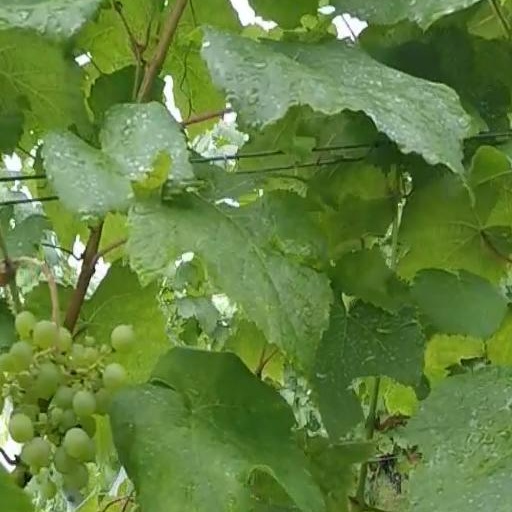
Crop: grape